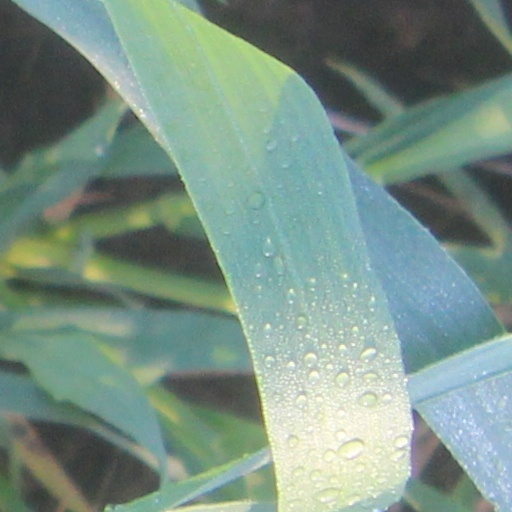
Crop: wheat